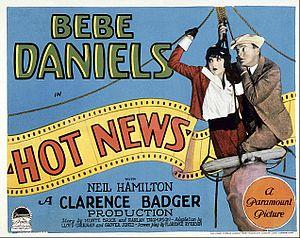
Bebe Daniels, née Phyllis Daniels le 14 janvier 1901 à Dallas au Texas, et morte à Londres le 16 mars 1971, était une actrice américaine qui débuta à Hollywood à l'époque du cinéma muet.
Hot News est un film américain réalisé par Clarence G. Badger et sorti en 1928.